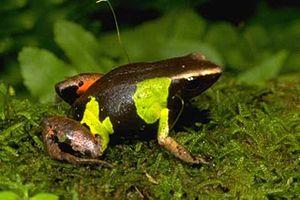
Mantella pulchra est une espèce d'amphibiens de la famille des Mantellidae.